Juyushi Mosque

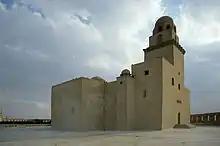
Exterior of the mosque, with the minaret rising on the right

The building, often described as a mosque, is the most complete "mashhad" (commemorative shrine) to survive from the Fatimid period. It is centered around a small courtyard, which is entered from the outside through a plain door and passage. On one side of the courtyard is the prayer hall or sanctuary, while opposite this, standing on the central axis of the building, is a minaret. On the other two sides of the courtyard are rooms, as well as a passage leading to a small domed room projecting from the rest of the building. Small rooms also flank the minaret.